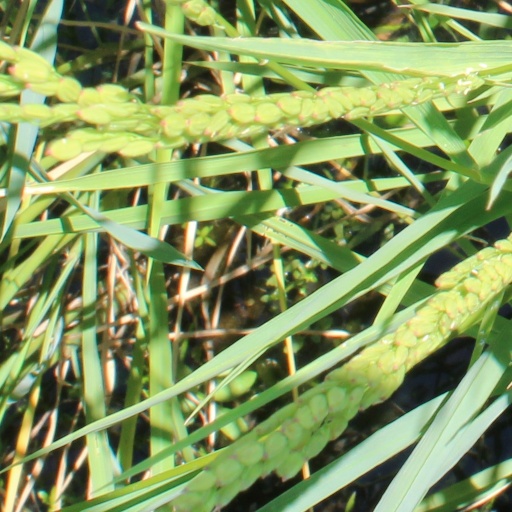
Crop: rice